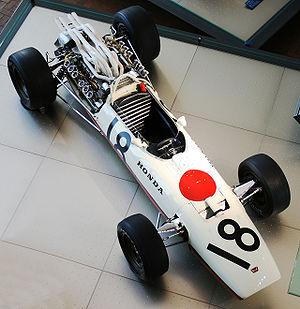
La Honda RA273 est une monoplace de Formule 1 construite par Honda afin de courir une partie des championnats du monde de Formule 1 en 1966 et 1967. Ses pilotes sont les américains Ronnie Bucknum et Richie Ginther pour 1966 et le Britannique John Surtees pour 1967.